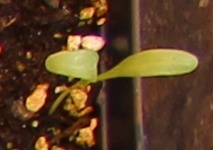
Label: Sugar beet